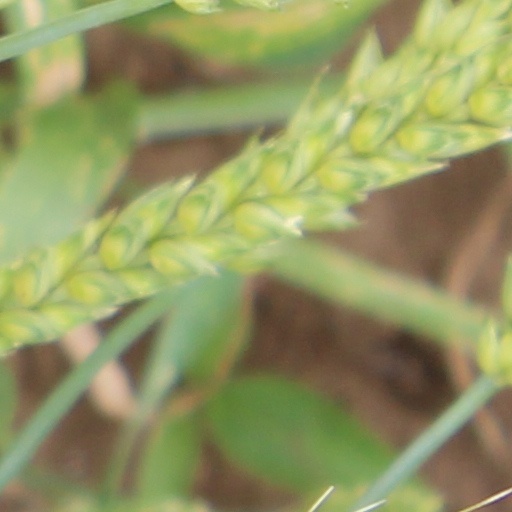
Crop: wheat